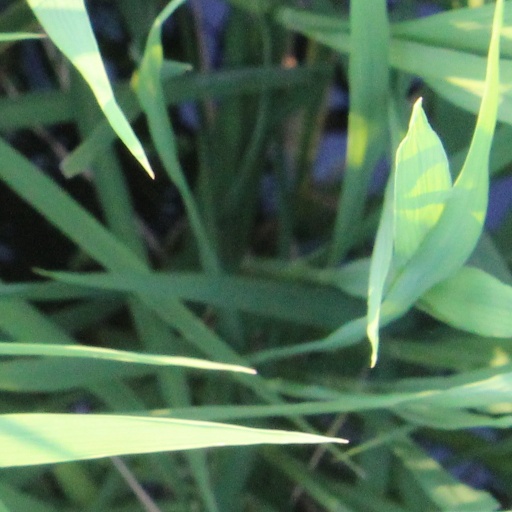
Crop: rice